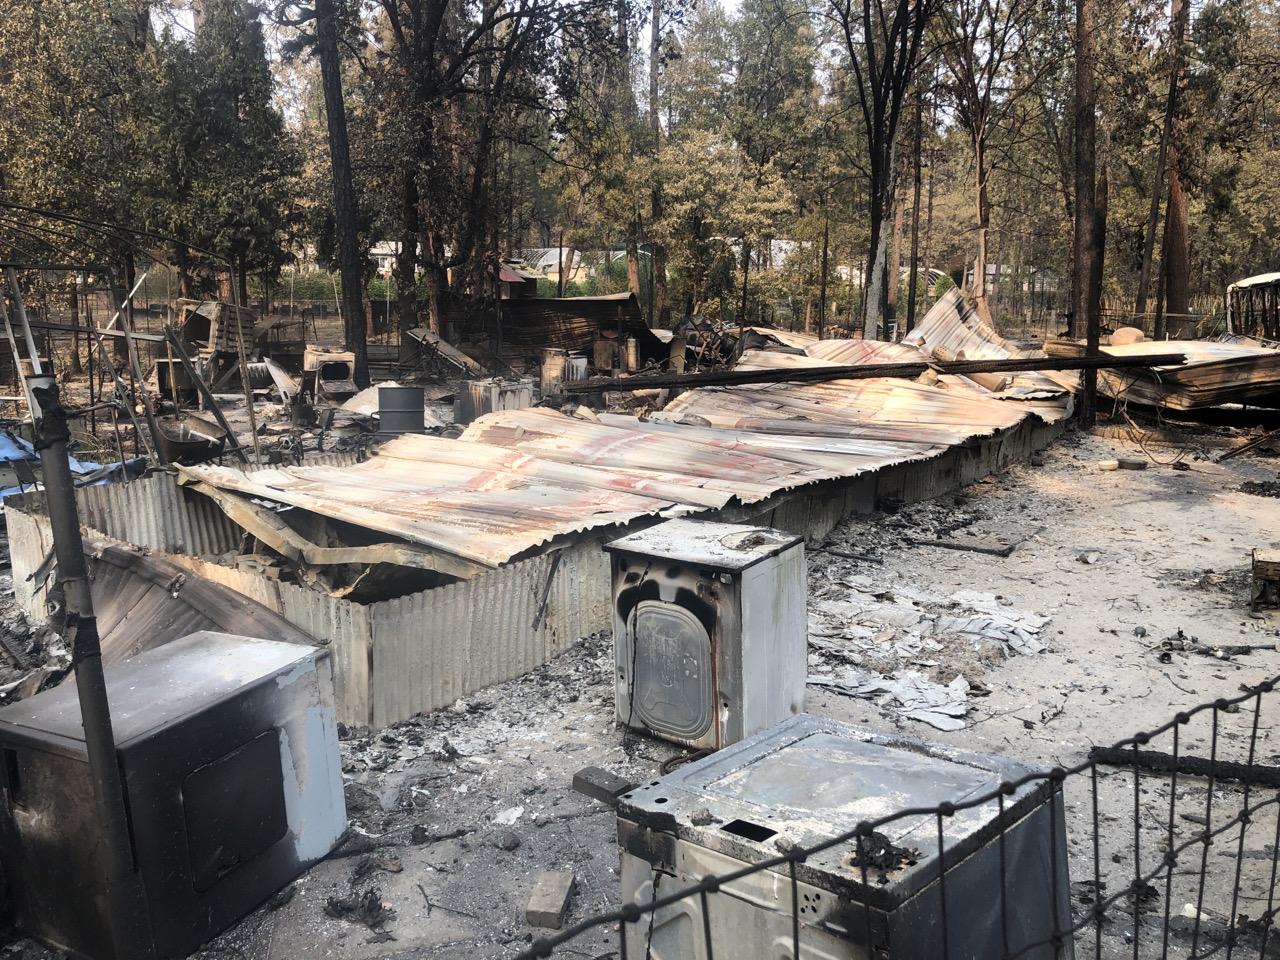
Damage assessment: destroyed